Cuban Solidarity Movement in the United States

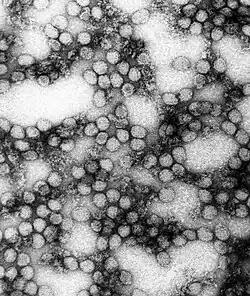
Yellow Fever Virus

The U.S.S. "Maine", positioned in Havana Harbor to safeguard U.S. interests during the ongoing conflict between Cuba and Spain, has been described as an armored cruiser or second-class battleship. While representing an advance in American warships, it was obsolete by the time it was completed. During the evening of February 15, 1898, under calm weather, the vessel was engulfed in an explosion and sank, resulting in the deaths of three-quarters of her crew. While it was clear that the ship's forward magazines had exploded, the cause of this was uncertain, with theories including an internal buildup of gas from low-quality coal in adjacent bunkers and the alleged mining of the harbor by Spain – the latter theory being reported as fact in American newspapers. Proponents of war coined rallying cries, such as "Remember the Maine! To hell with Spain!" to mobilize support for U.S. intervention. The "Maine" became a talking point in popular American culture, referenced in music of the period. The U.S. public was divided over the best course of action for the country. Many wished for the United States to prove itself an equal to the major European powers, and acquiring Cuba as a colony was one path toward achieving this status.